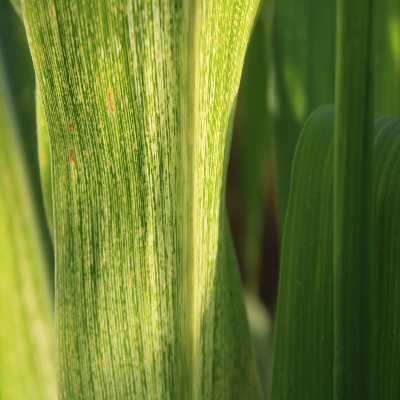
Crop: Maize
Condition: streak virus